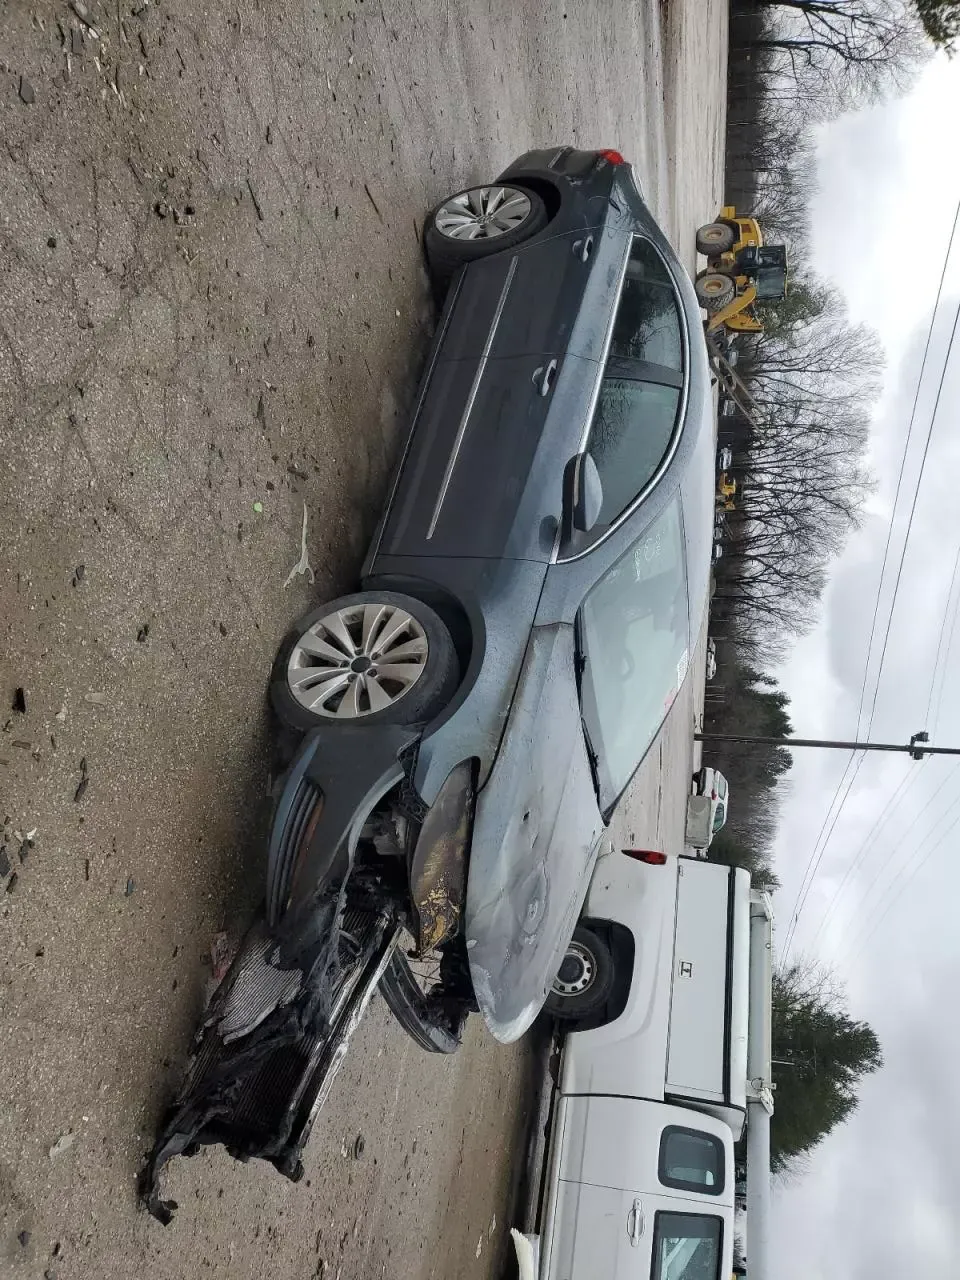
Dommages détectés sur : plaque d'immatriculation avant, pare-choc avant, feu avant droit, feu avant gauche, capot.
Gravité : majeur